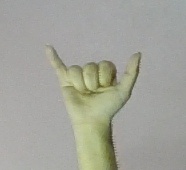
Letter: ya